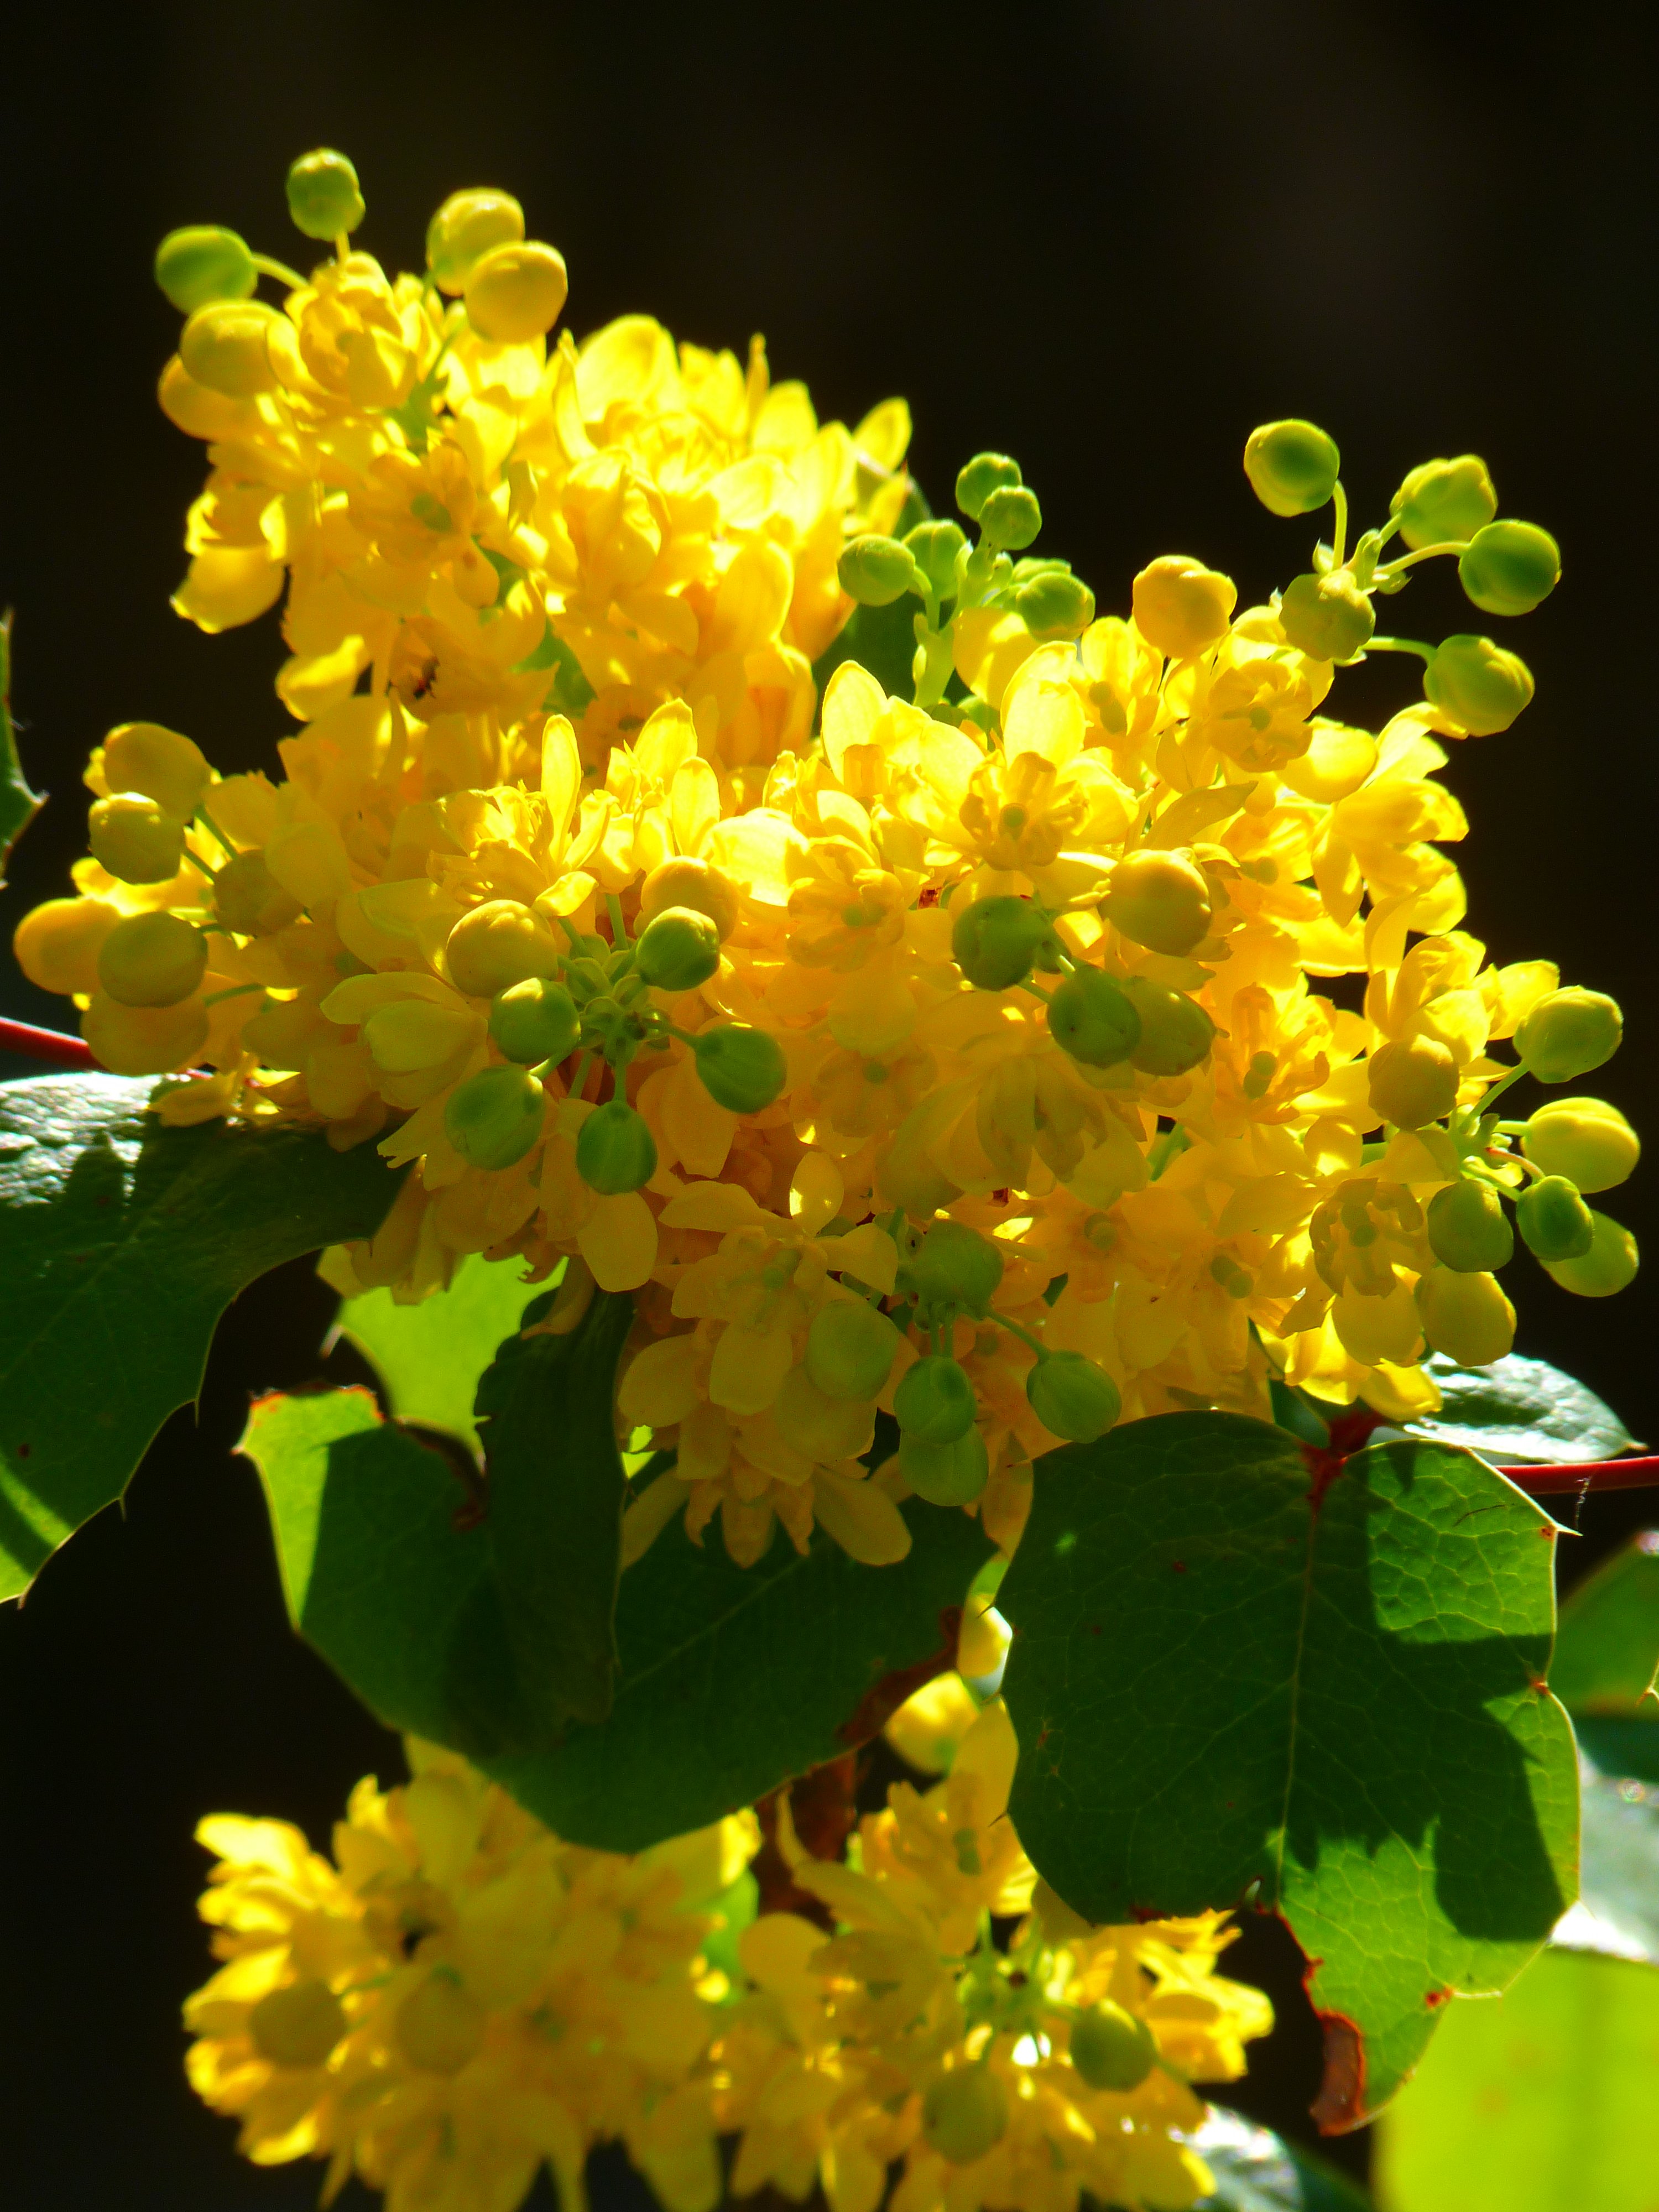
nature, branch, blossom, plant, flower, bloom, spring, green, produce, botany, yellow, close, flora, wildflower, shrub, mahogany, macro photography, flowering plant, woody plant, land plant, ordinary mahogany, mahonia aquifolium, stechdornbl ttrige mahonie